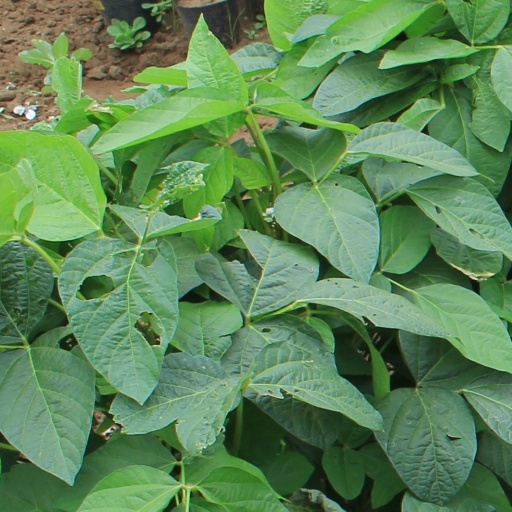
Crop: soybean